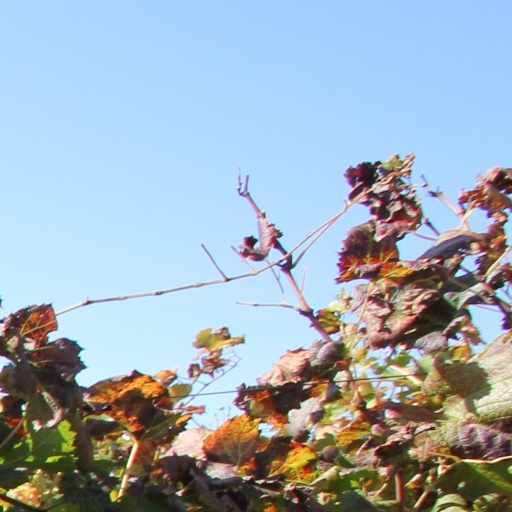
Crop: grape